Describe the emotion expressed in this image:  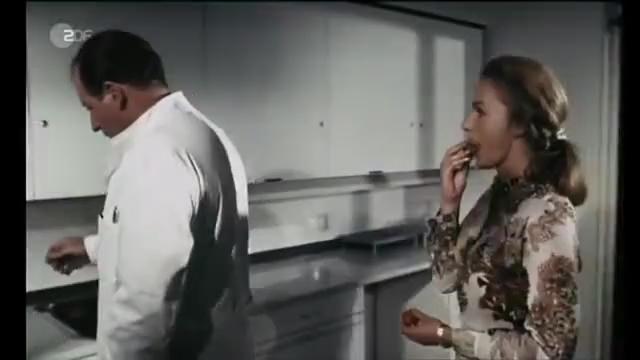
This person displays Fear, valence and arousal with low intensity.